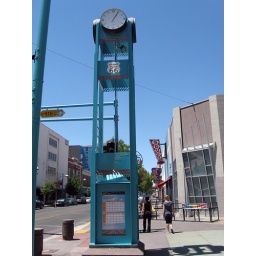
A clock tower that stands as a monument to historic Route 66 in downtown Albuquerque.